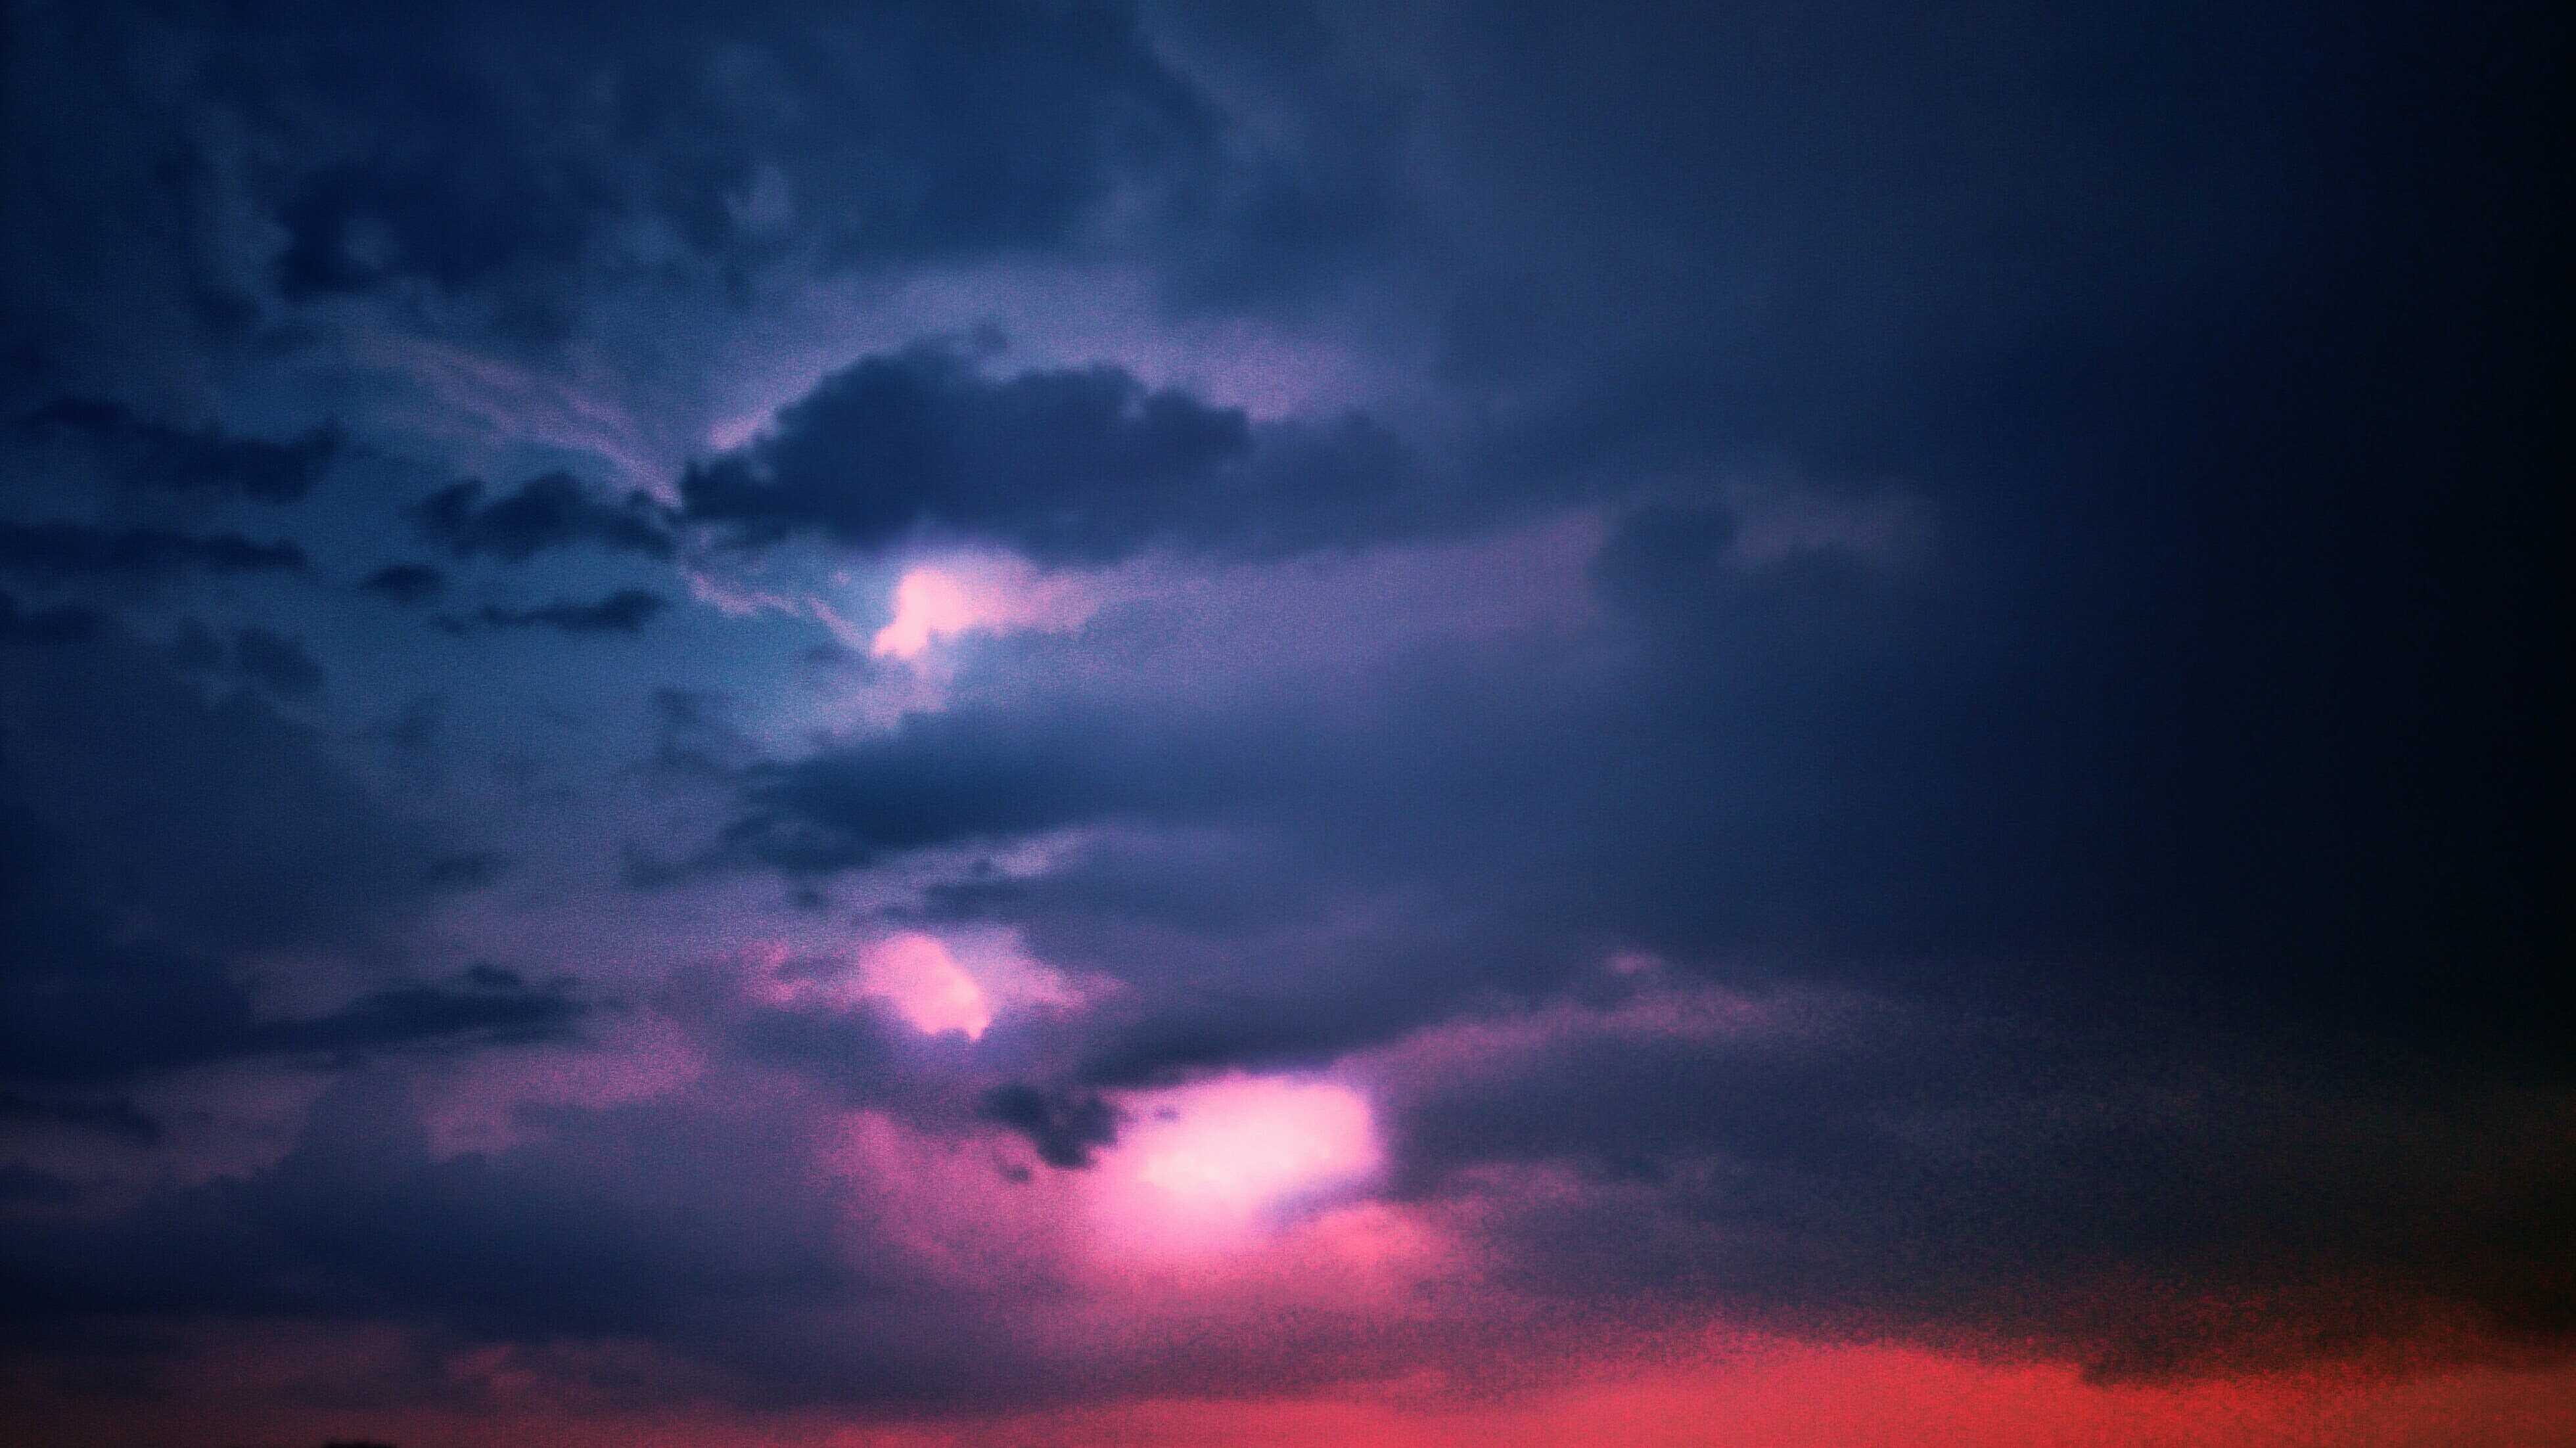
horizon, cloud, sky, sunset, cloudy, purple, dawn, atmosphere, dark, dusk, weather, cumulus, darkness, clouds, afterglow, phenomenon, red sky at morning